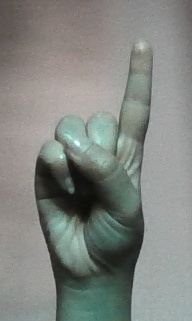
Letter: bb